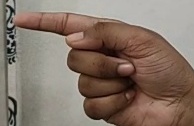
ASL sign: G